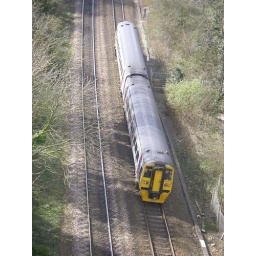
a train below the humber bridge